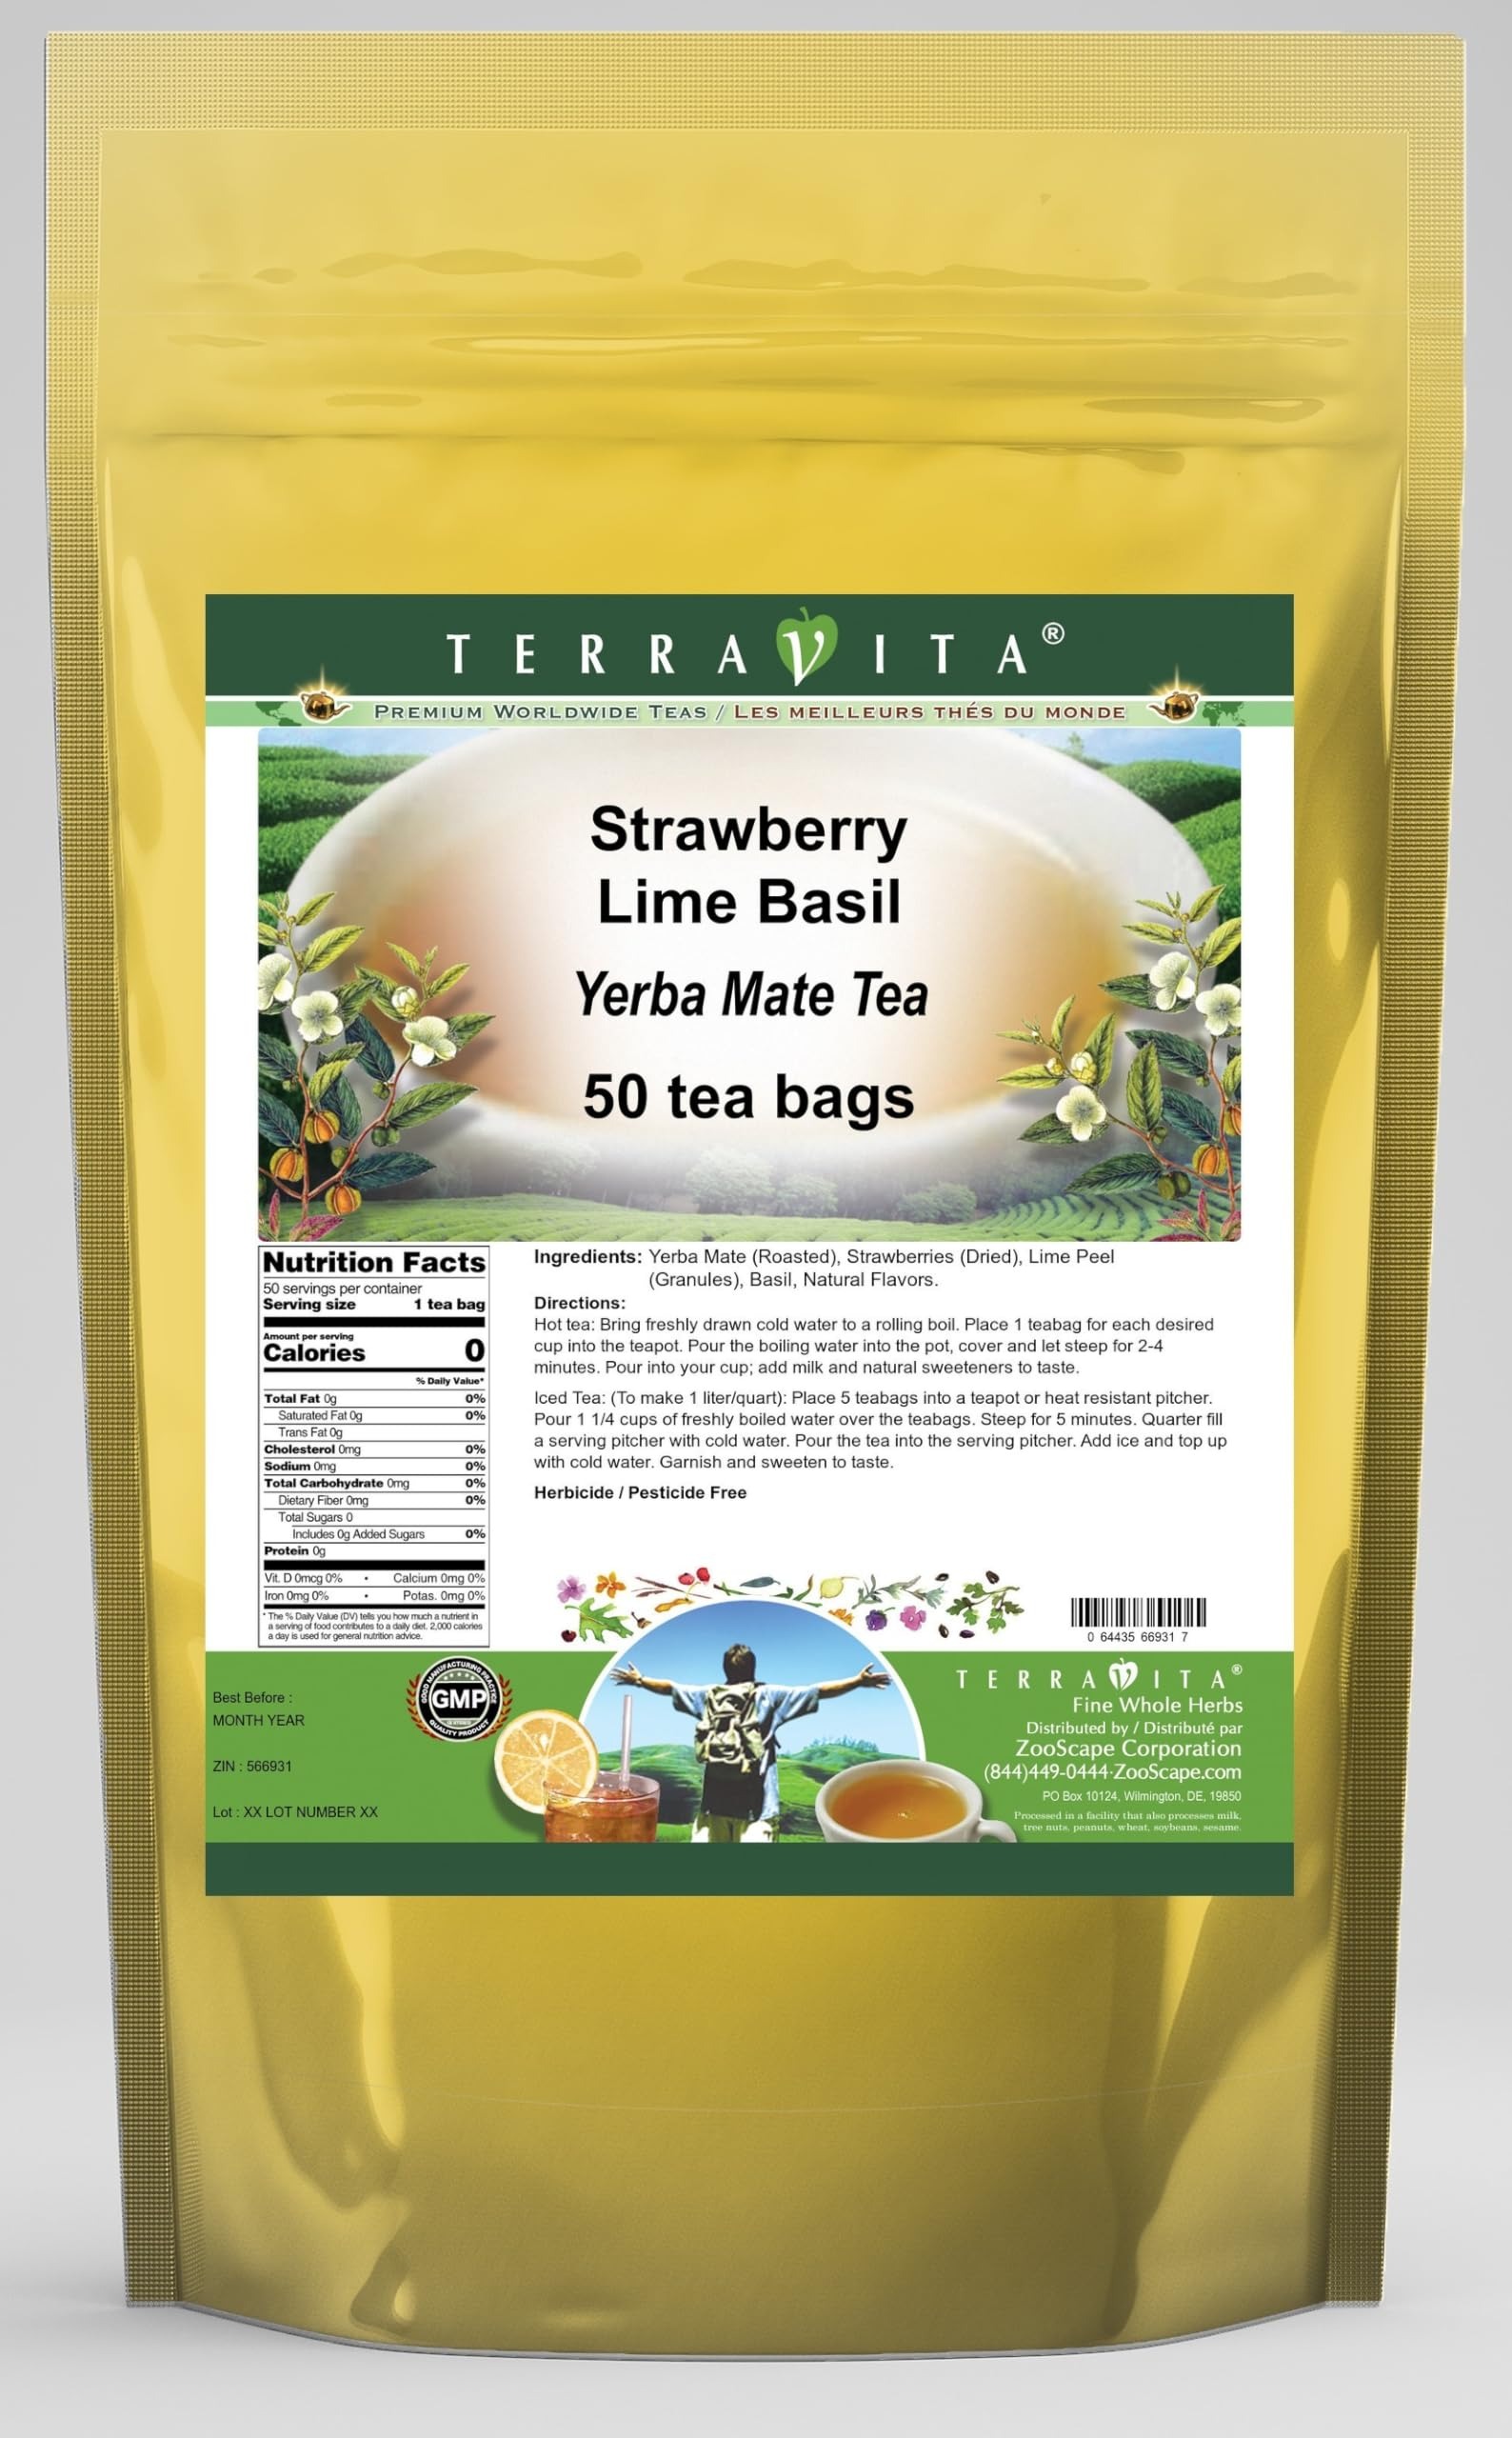
Item Name: Strawberry Lime Basil Yerba Mate Tea (50 tea bags, ZIN: 566931) - 3 Pack
Bullet Point 1: Our Strawberry Lime Basil Yerba Mate tea is a scrumptuous all-natural flavored Yerba Mate coffee substitute with Strawberries, Lime Peel and Basil that will refresh you with its terrific taste! You will enjoy the earthy and acidity-free Strawberry Lime Basil aroma and flavor again and again! - Ingredients: Yerba Mate, Strawberries, Lime Peel, Basil and Natural Strawberry Lime Basil Flavor.
Bullet Point 2: No fillers.
Bullet Point 3: Manufacturer: TerraVita
Bullet Point 4: Size: 50 tea bags
Bullet Point 5: Yerba Mate Tea Bags - Packed in a convenient upright pouch!
Product Description: Our Strawberry Lime Basil Yerba Mate tea is a scrumptuous all-natural flavored Yerba Mate coffee substitute with Strawberries, Lime Peel and Basil that will refresh you with its terrific taste! You will enjoy the earthy and acidity-free Strawberry Lime Basil aroma and flavor again and again! - Ingredients: Yerba Mate, Strawberries, Lime Peel, Basil and Natural Strawberry Lime Basil Flavor. - Hot tea brewing method: Bring freshly drawn cold water to a rolling boil. Place 1 teabag for each desired cup into the teapot. Pour the boiling water into the pot, cover and let steep for 2-4 minutes. Pour into your cup; add milk and natural sweeteners to taste. - Iced tea brewing method: (To make 1 liter/quart): Place 5 teabags into a teapot or heat resistant pitcher. Pour 1 1/4 cups of freshly boiled water over the teabags. Steep for 5 minutes. Quarter fill a serving pitcher with cold water. Pour the tea into the serving pitcher. Add ice and top up with cold water. Garnish and sweeten to taste. - TerraVita is an exclusive line of premium-quality, natural source products that use only the finest, purest and most potent ingredients found around the world. TerraVita is hallmarked by the highest possible standards of purity, potency, stability and freshness. All of our products are prepared with the highest elements of quality control, from raw materials through the entire manufacturing process, up to and including the moment that the bottles or bags are sealed for freshness and shipped out to you. Our highest possible standards are certified by independent laboratories and backed by our personal guarantee. - TerraVita exists to meet and ensure your family's health and wellness without the harmful effects of chemicals and health products. We strive to make all of our products affordab
Value: 150.0
Unit: Count

Price: 93.46